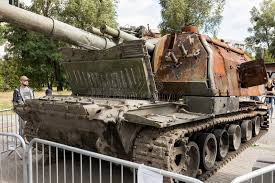
Label: Self Propelled Artillery